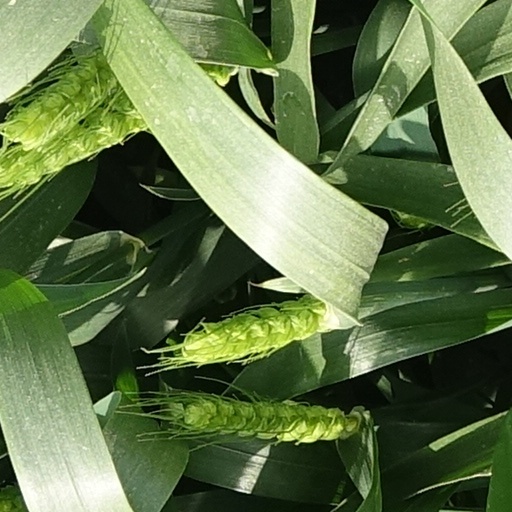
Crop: wheat